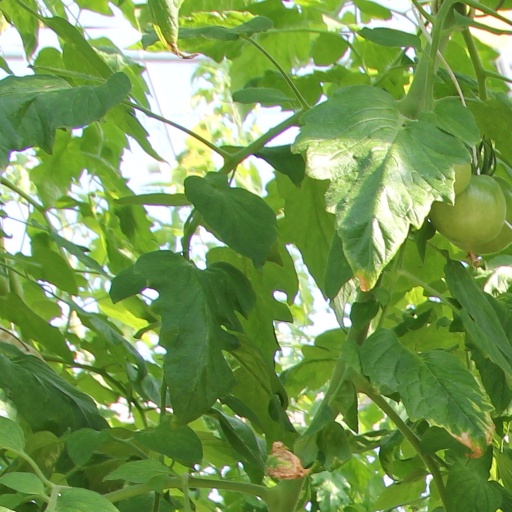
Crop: tomato